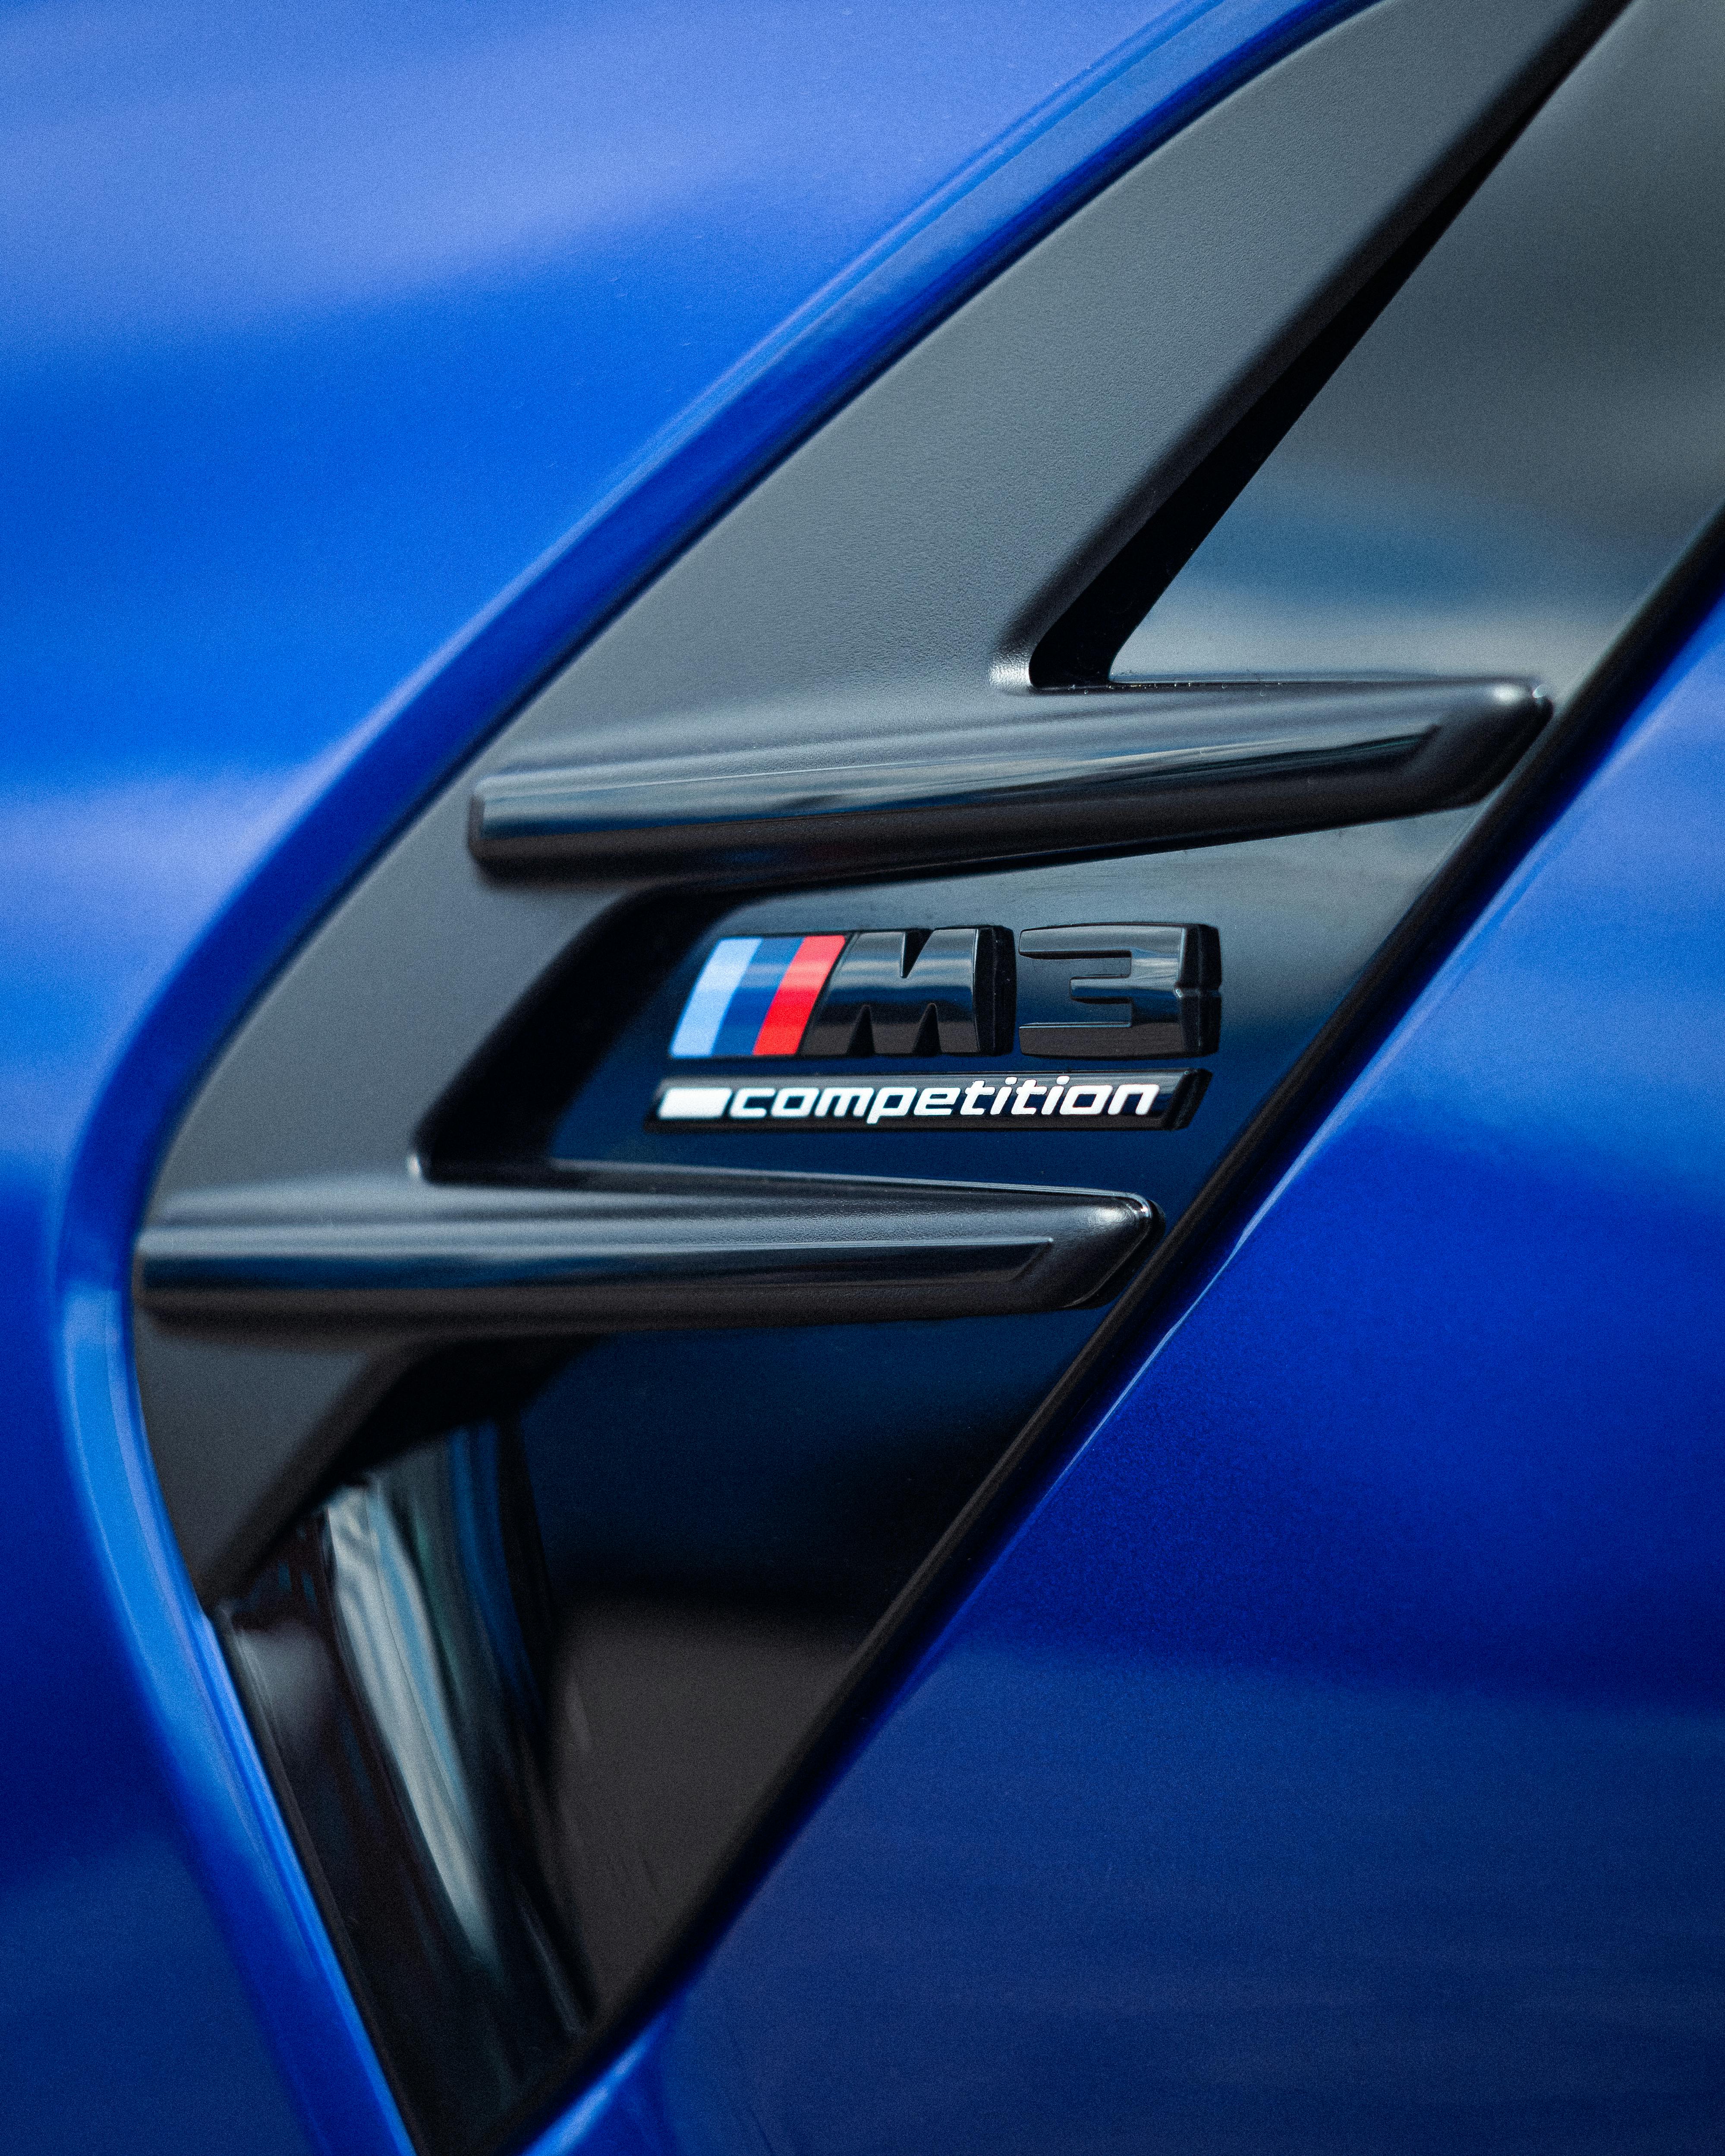
natural, vehicle, hood, blue, automotive lighting, automotive design, grille, car, automotive exterior, motor vehicle, personal luxury car, vehicle door, Tints and shades, electric blue, rim, family car, mid size car, carbon, headlamp, auto part, full size car, fender, luxury vehicle, bumper, performance car, windscreen wiper, emblem, automotive wheel system, compact car, logo, windshield, glass, sports car, city car, metal, automotive window part, sports sedan, symbol, hardtop, executive car, compact mpv